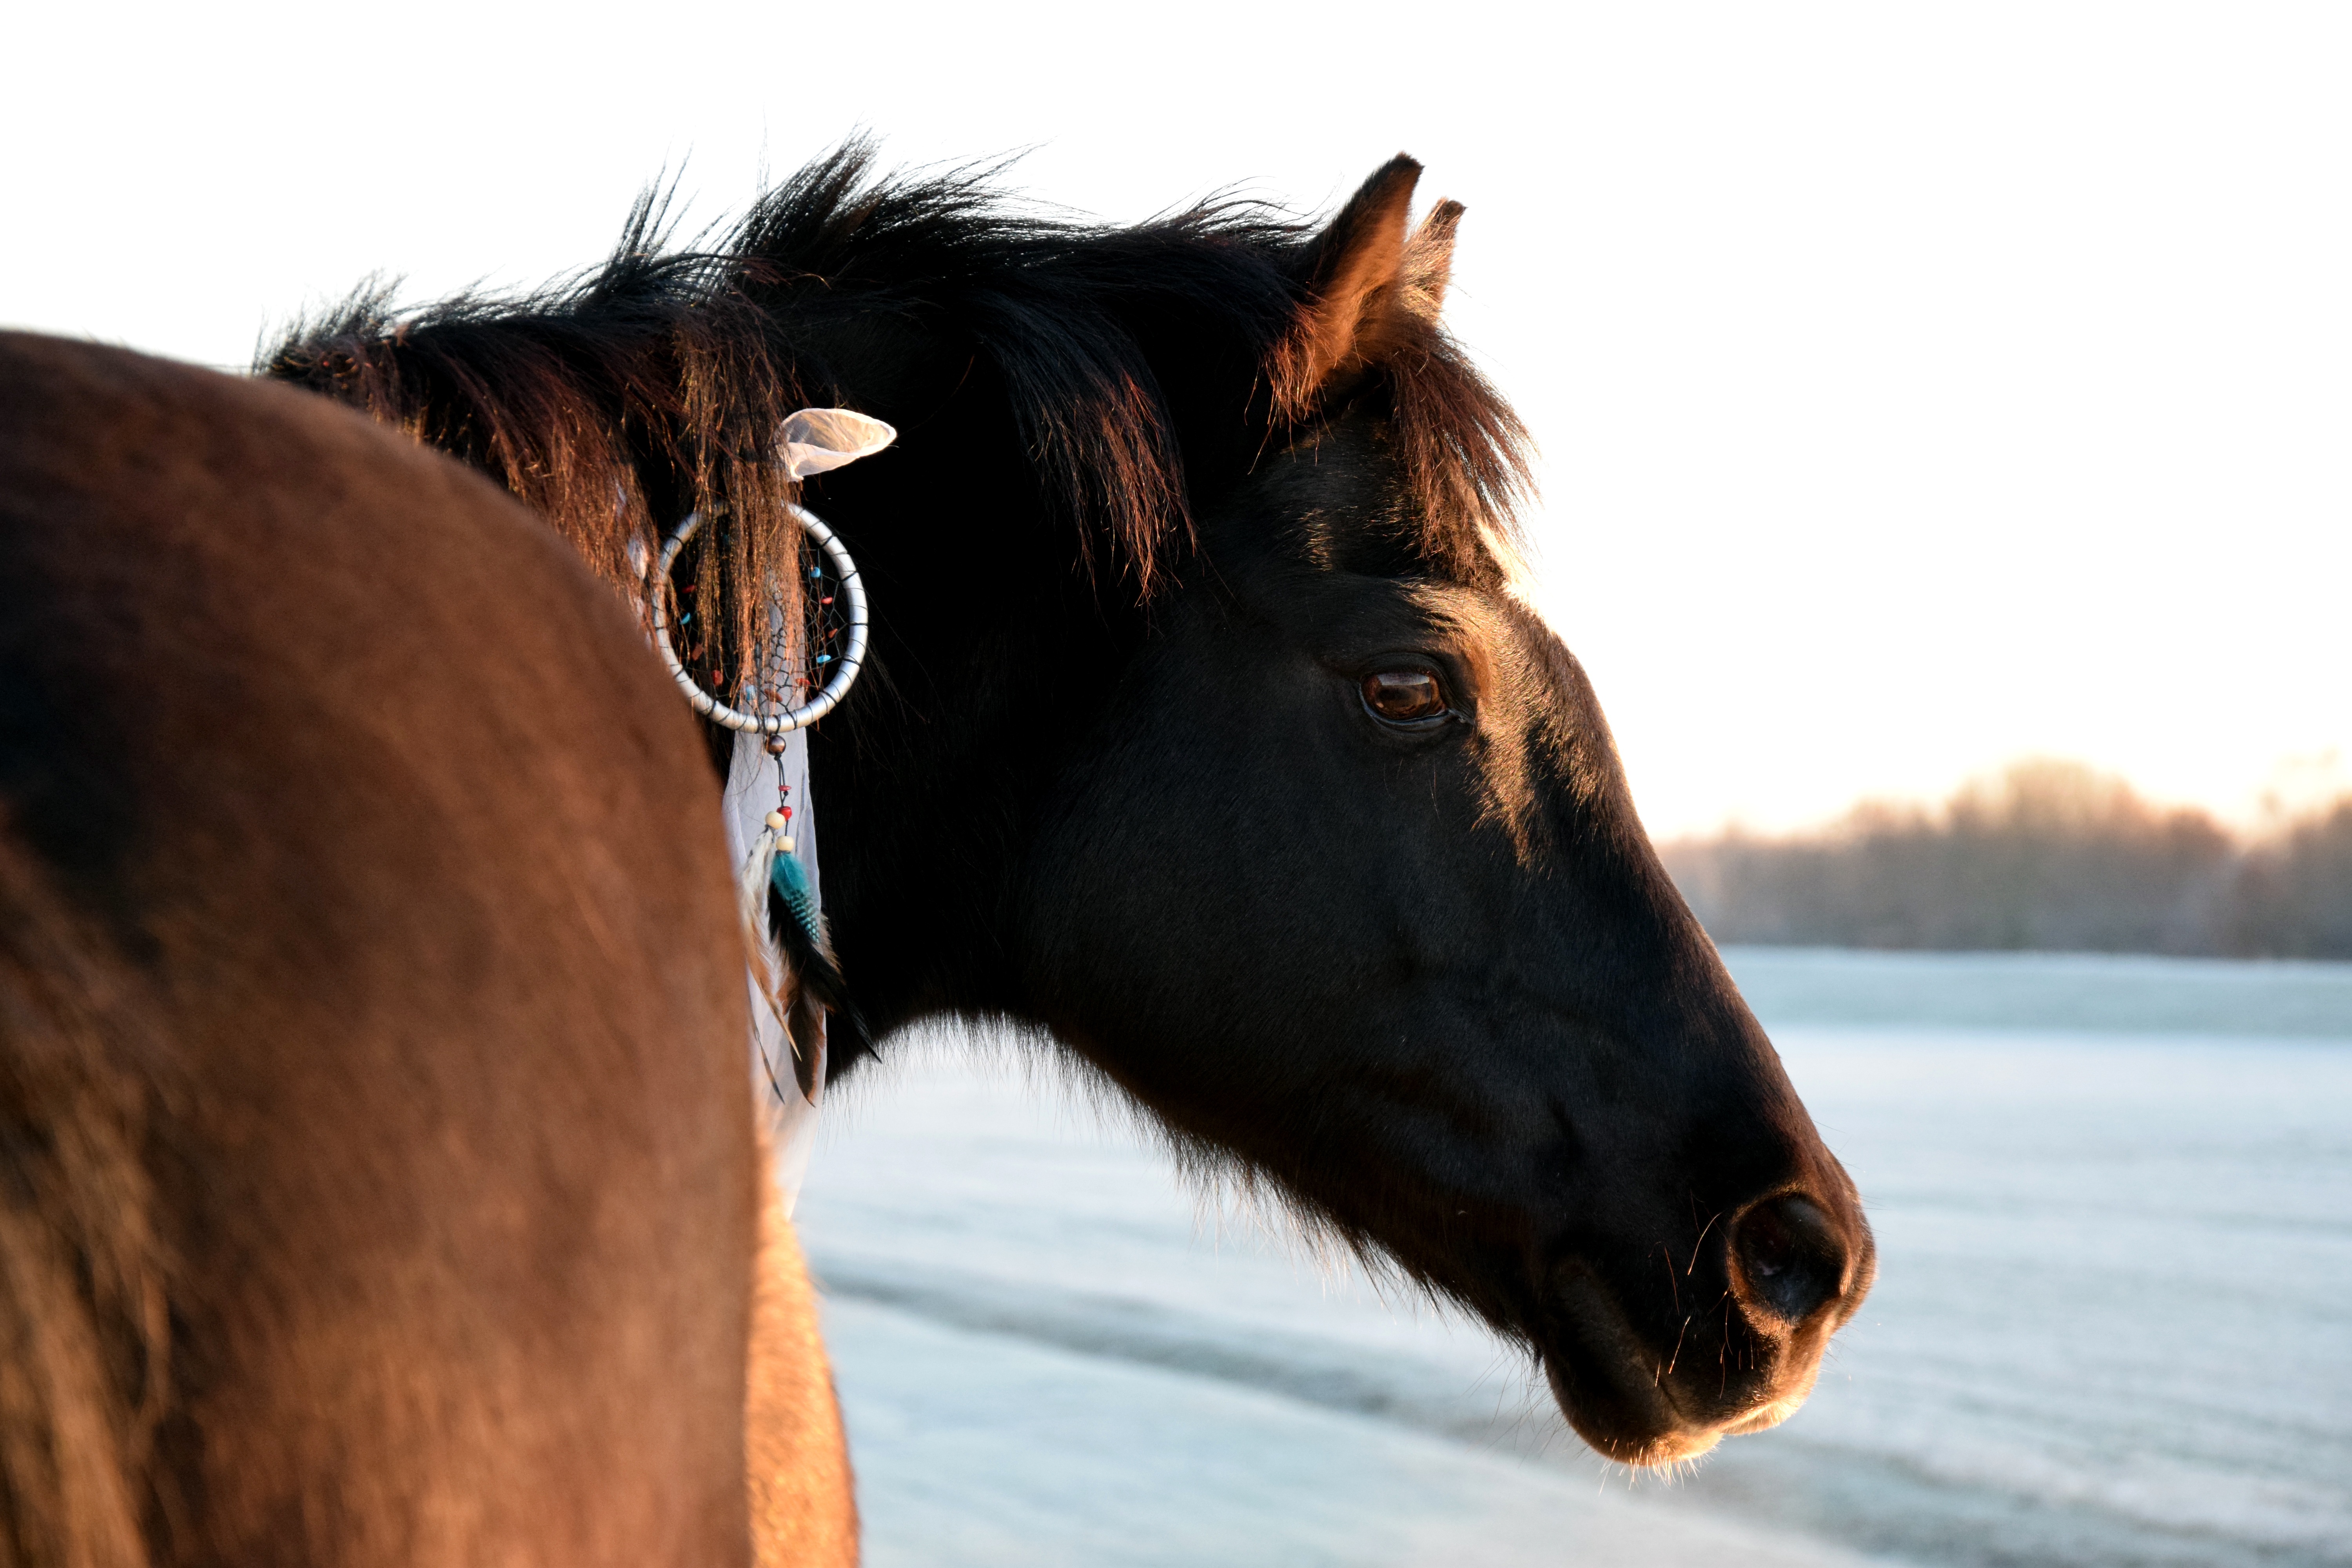
winter, horse, brown, mammal, stallion, mane, season, close up, vertebrate, dream catcher, mare, foal, horse like mammal, mustang horse